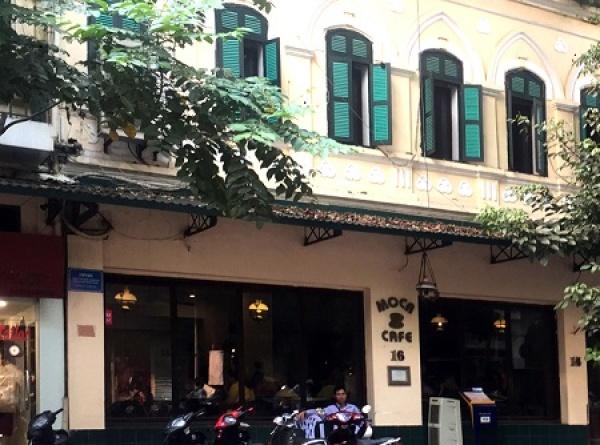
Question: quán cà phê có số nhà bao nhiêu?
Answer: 16